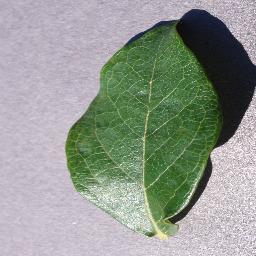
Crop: blueberry
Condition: healthy